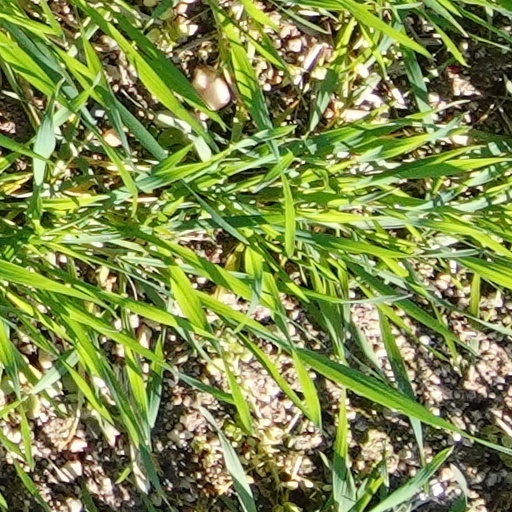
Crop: wheat